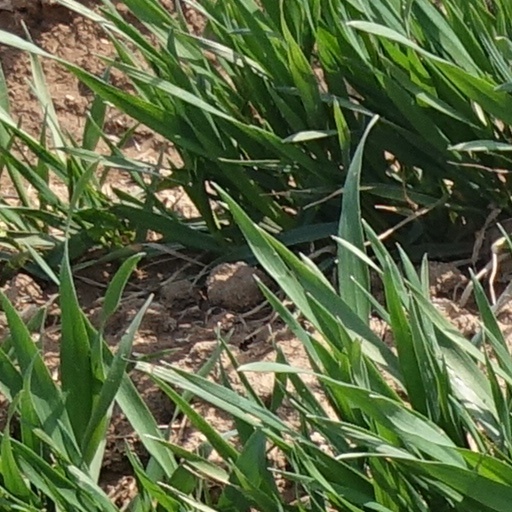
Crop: wheat